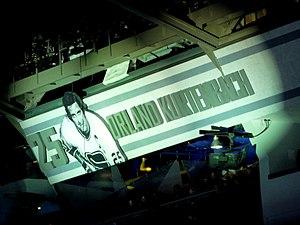
Orland John Kurtenbach est un joueur professionnel canadien de hockey sur glace qui évoluait au poste de centre.